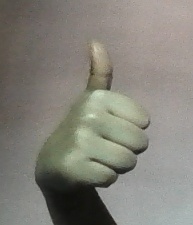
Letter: aleff